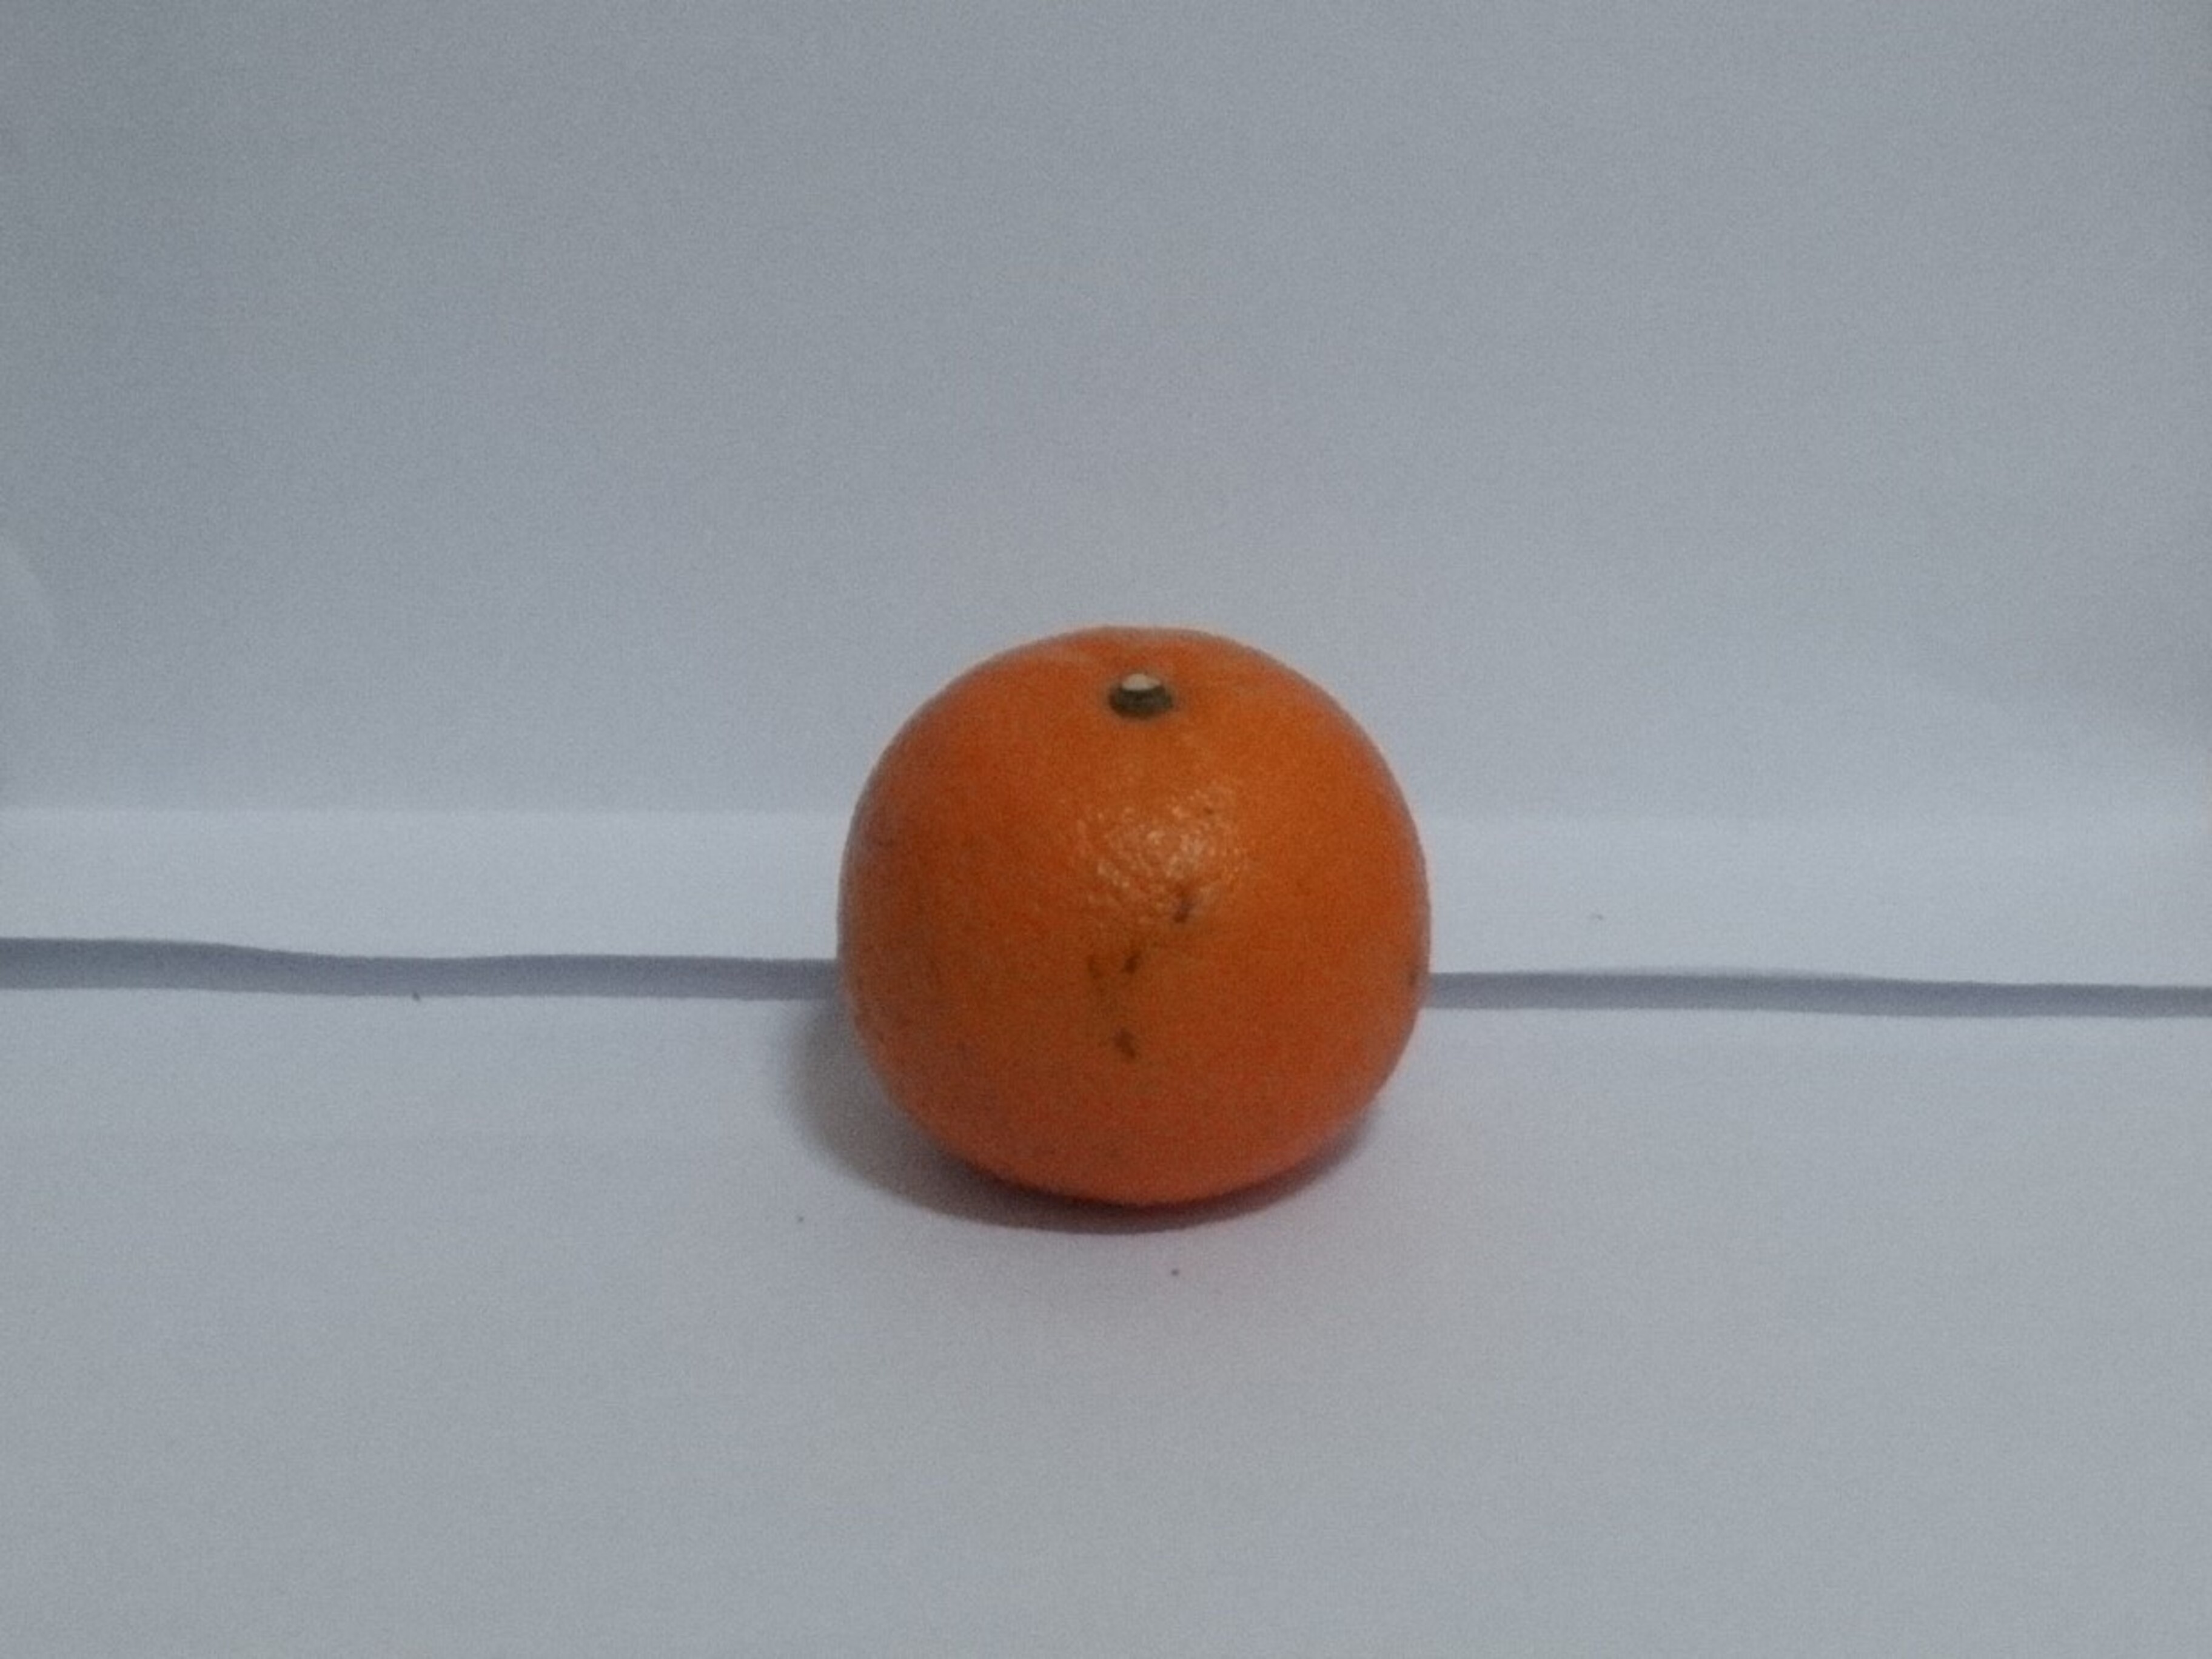
Citrus fruit variety: tankan